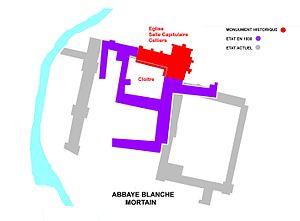
L'abbaye Blanche est une ancienne abbaye cistercienne fondée en 1105 située à Mortain, en France.